Sesquicentennial Cyclone

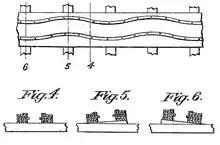
Diagram taken from one of Traver's patents of the rapidly undulating track utilized on the Sesquicentennial Cyclone and other Traver coasters

As with the later Giant Cyclone Safety Coasters, there was very little straight track in the Sesquicentennial Cyclone. The coaster was shorter and more compact than the "Terrifying Triplets" however. It was tall and operated in a footprint of . It included the rapidly undulating "Jazz Track" which was characteristic of earlier Jazz Railways and the later Giant Cyclones.